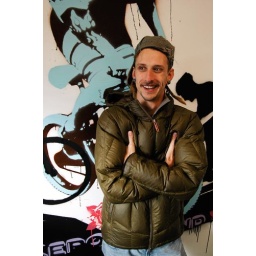
Tiago created an magnificent wall painting from layered stencils in my office today!